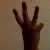
The image shows a hand gesture representing the number 6 in Indian Sign Language.